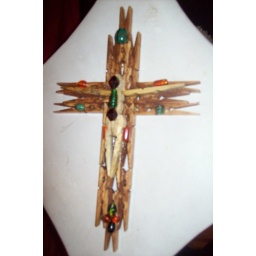
Handmade wooden cross decorated with Christ in center, purple, green and orange glass beads.